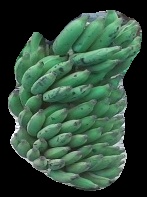
Variety: elakki-bale
Grade: grade3